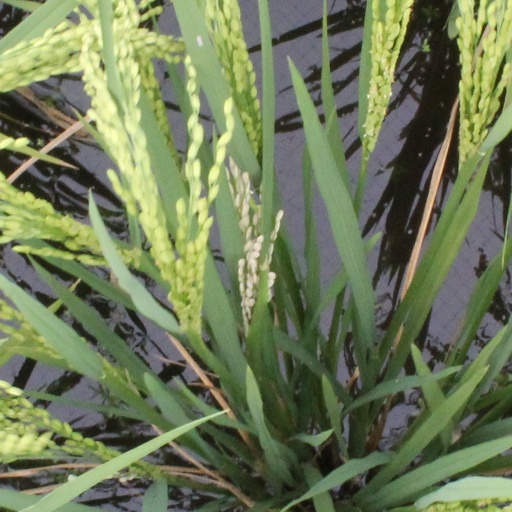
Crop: rice